Benjamin Sellers

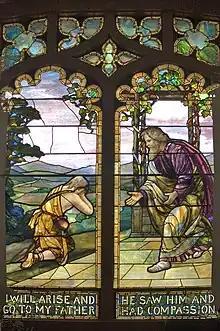
Stained glass window by Sellers in the chapel of The Bowery Mission

Benjamin Sellers (1860–1930) was a stained glass artisan in the Northeastern US. He was a practitioner of the opalescent style of stained glass popularized by John La Farge and Louis Comfort Tiffany in the late 19th century.